XHTVM-TDT

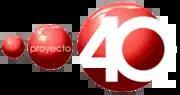
Proyecto 40 logo used between 2006 and 2017

In 2006, as a result of the Televisa Law, the station's concession, which would have expired in April 2008, was extended to 2021.